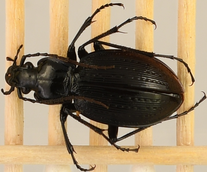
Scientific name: Carabus goryi
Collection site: Mountain Lake Biological Station NEON (MLBS), plot MLBS_008